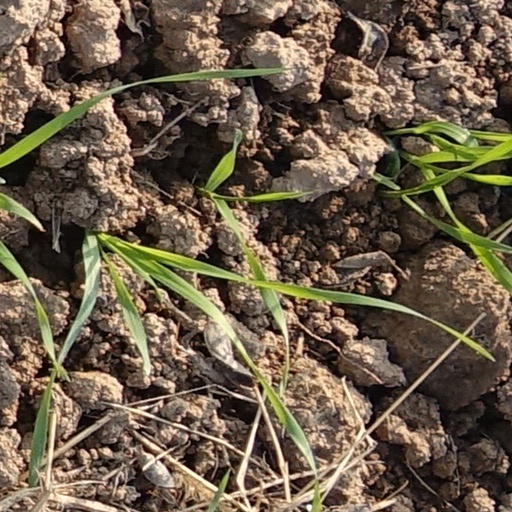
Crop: wheat